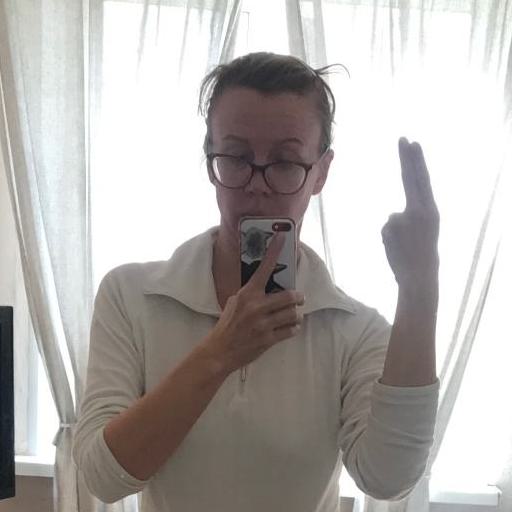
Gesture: no_gesture